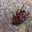
Label: beetle